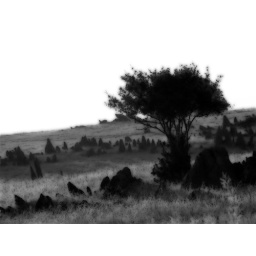
under rock river road